Joseph II, Holy Roman Emperor

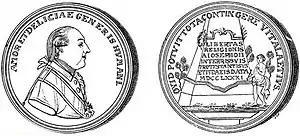
A medal minted during the reign of Joseph II, commemorating his grant of religious liberty to Jews and Protestants

The busy Joseph inspired a complete reform of the legal system, abolished brutal punishments and the death penalty in most instances, and imposed the principle of complete equality of treatment for all offenders. He lightened censorship of the press and theatre.